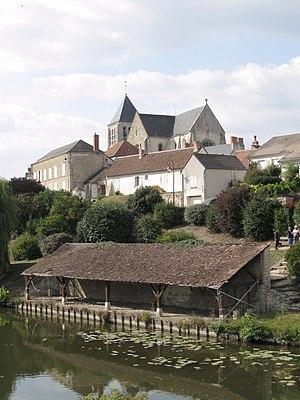
Le bief de Combleux est une section du canal d'Orléans et constitue le débouché historique en Loire du canal. D’une longueur de 5 450 m, il est presque entièrement situé sur la commune de Chécy, l’extrémité aval empiétant sur la commune de Combleux, l’écluse de Pont-aux-Moines étant quant à elle située sur la commune de Mardié.
Chécy est une commune française située dans le département du Loiret en région Centre-Val de Loire.